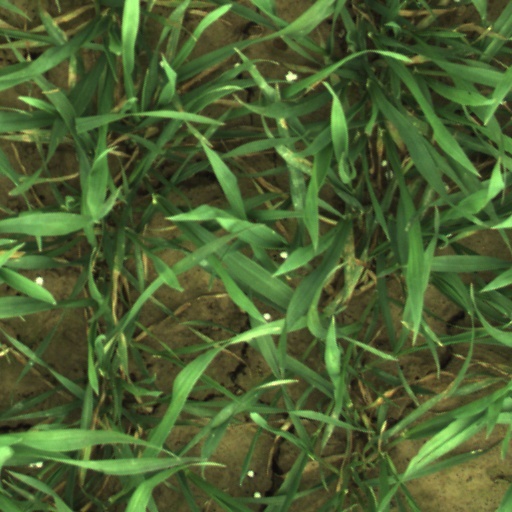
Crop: wheat